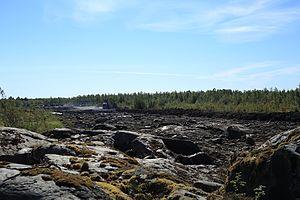
Pyhäjoki est une municipalité de l'Ouest de la Finlande, dans la province d'Oulu et la région d'Ostrobotnie du Nord.